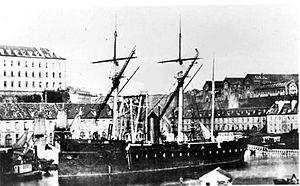
La classe Gauloise fut une classe de cuirassé à coque en fer de 1ᵉ classe construite pour la Marine française sur des plans de l'architecte naval Henri Dupuy de Lôme.